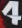
Number: 4